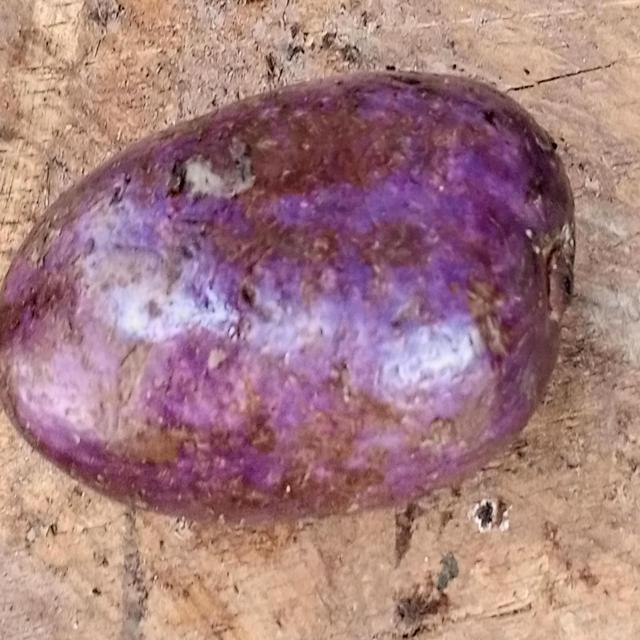
Plum grade: spotted